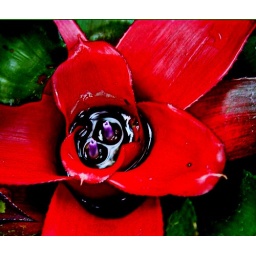
Pool of water collecting in the center of the plant - Birmingham Gardens